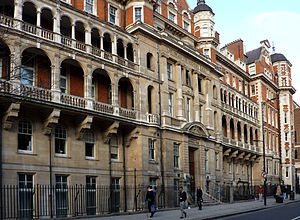
Prins George af Cambridge / Fødsel
St Mary's Hospital i London, hvor prinsen blev født.
Prins George af Cambridge er søn af prins William og Catherine. Han er parrets første barn, såvel som det første barnebarn af Charles, prins af Wales, og Prinsesse Diana. Han er nummer tre i Storbritanniens og de øvrige Commonwealth-landes tronfølge.